Kajiyashiki Station

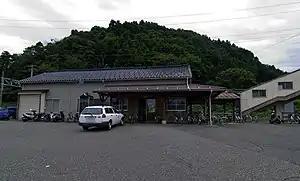
Kajiyashiki Station in September 2011

is a railway station in the city of Itoigawa, Niigata, Japan, operated by Echigo Tokimeki Railway.